Gautam Adani

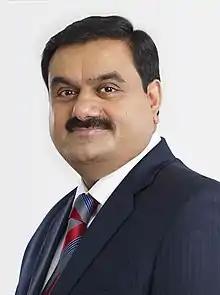
Adani in 2012

Gautam Shantilal Adani (born 24 June 1962) is an Indian billionaire businessman who is the founder and chairman of the Adani Group, a multinational conglomerate involved in port development and operations in India. As of May 2025, Adani is ranked as the third richest person in Asia and 25th in the world, with a net worth of $60.3 billion. In 2022, "Time" magazine included him in the 100 most influential people in the world.